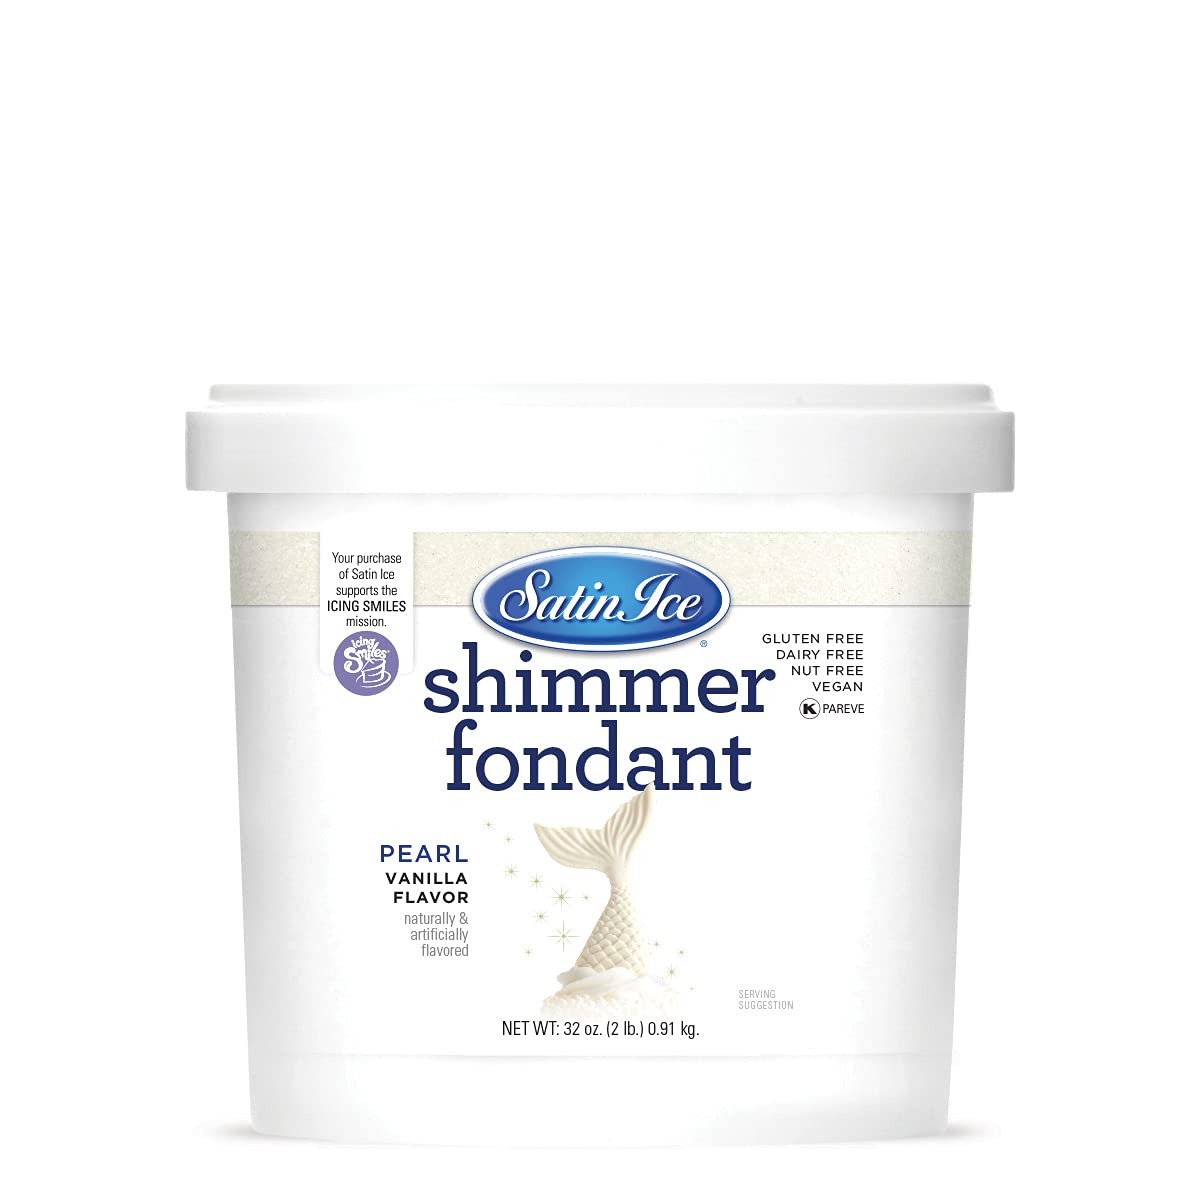
Item Name: Satin Ice Pearl Shimmer Fondant With Edible Glitter (2 Pounds, Vanilla) For Cake Decorating
Bullet Point 1: 2 POUND, PEARL SHIMMER FONDANT: Gives your desserts an ultrafine shimmer with satin classic finish
Bullet Point 2: WORKABILITY: The pearlescent pigment creates a slightly different firmness and moisture level than other Satin Ice. See below for recommendations.
Bullet Point 3: USES: Great for use in molds. To cover a cake the paneling technique is recommended
Bullet Point 4: FLAVOR: Our shimmer fondant has a delicious vanilla flavor
Bullet Point 5: NUTRITION: Gluten-Free, Nut-Free, Dairy Free, Vegetarian, Kosher Pareve
Product Description: <b>The Satin Ice Shimmer Collection is premixed with 100% edible ultra-fine glitter to give your fondant work a touch of elegance without the extra time and materials.</b><br><br> <b>Storage:</b> Unused fondant should be resealed quickly and wrapped airtight. Trimmings stored separately. Store at ambient temperature, away from direct light.<br><br> <b>Covering Cakes: </b> Crumb coat cake with buttercream. Knead fondant until pliable. Roll 1/16-1/8” thin on a non-stick surface (e.g. baking mat). Use a very light dusting of cornstarch or shortening if needed to prevent sticking. While using the Paneling technique is suggested, you may also drape the fondant to cover, being cautious to work lightly in order to avoid tearing along the edges. <br><br> <b>Covering Cupcakes: </b> Roll to 1/16-1/8” thin, cut into circles the size of the cupcake. Frost lightly with buttercream and apply fondant to top. <br><br> <b>Covering Cookies: </b> Roll to 1/16-1/8” thin, cut into desired shape. Use 1 oz fondant for every 3 oz or more of cookie.
Value: 32.0
Unit: Ounce

Price: 32.935